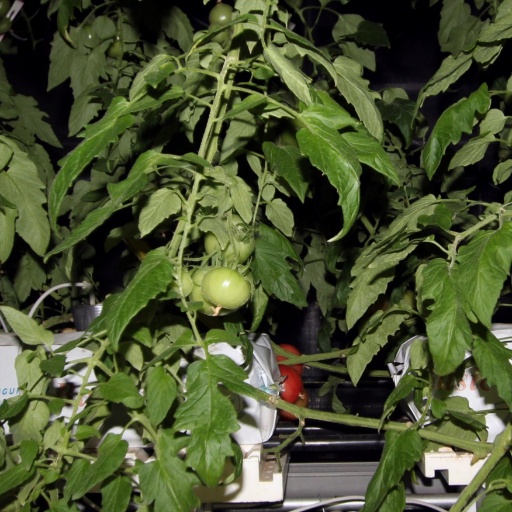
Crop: tomato